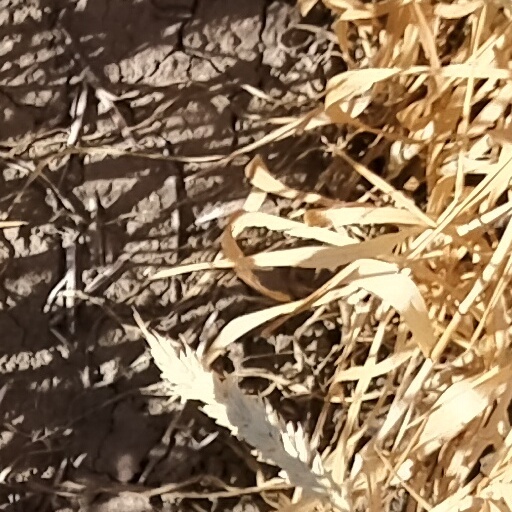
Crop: wheat